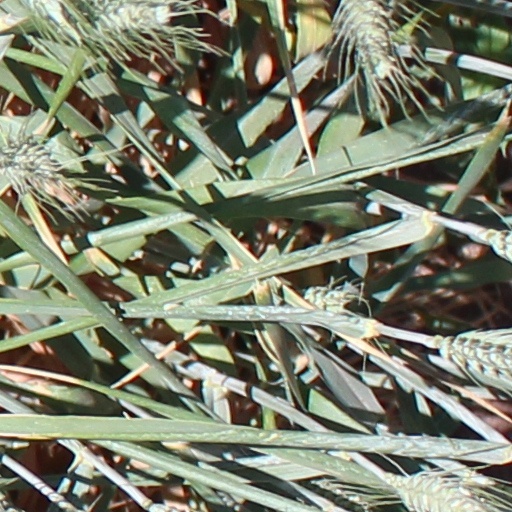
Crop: wheat